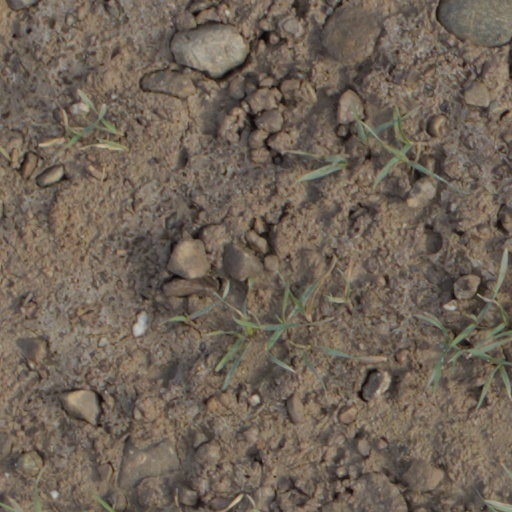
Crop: wheat